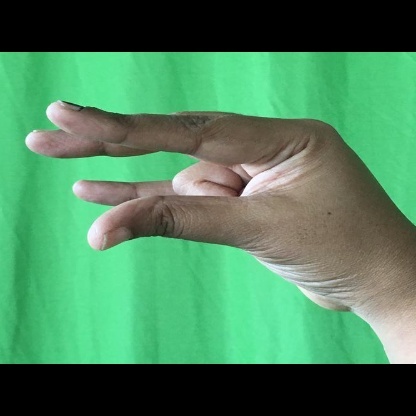
Mudra: Kangulam